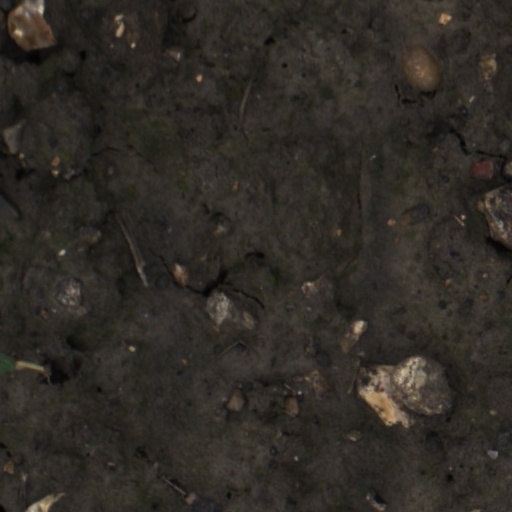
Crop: wheat